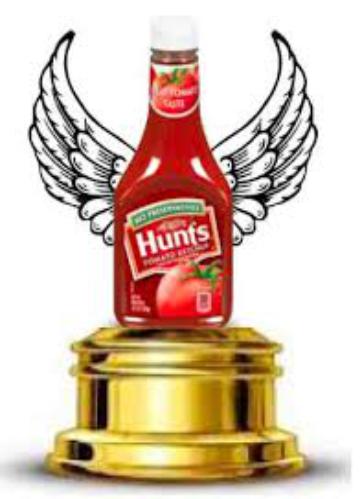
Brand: Hunt's
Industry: Electronic